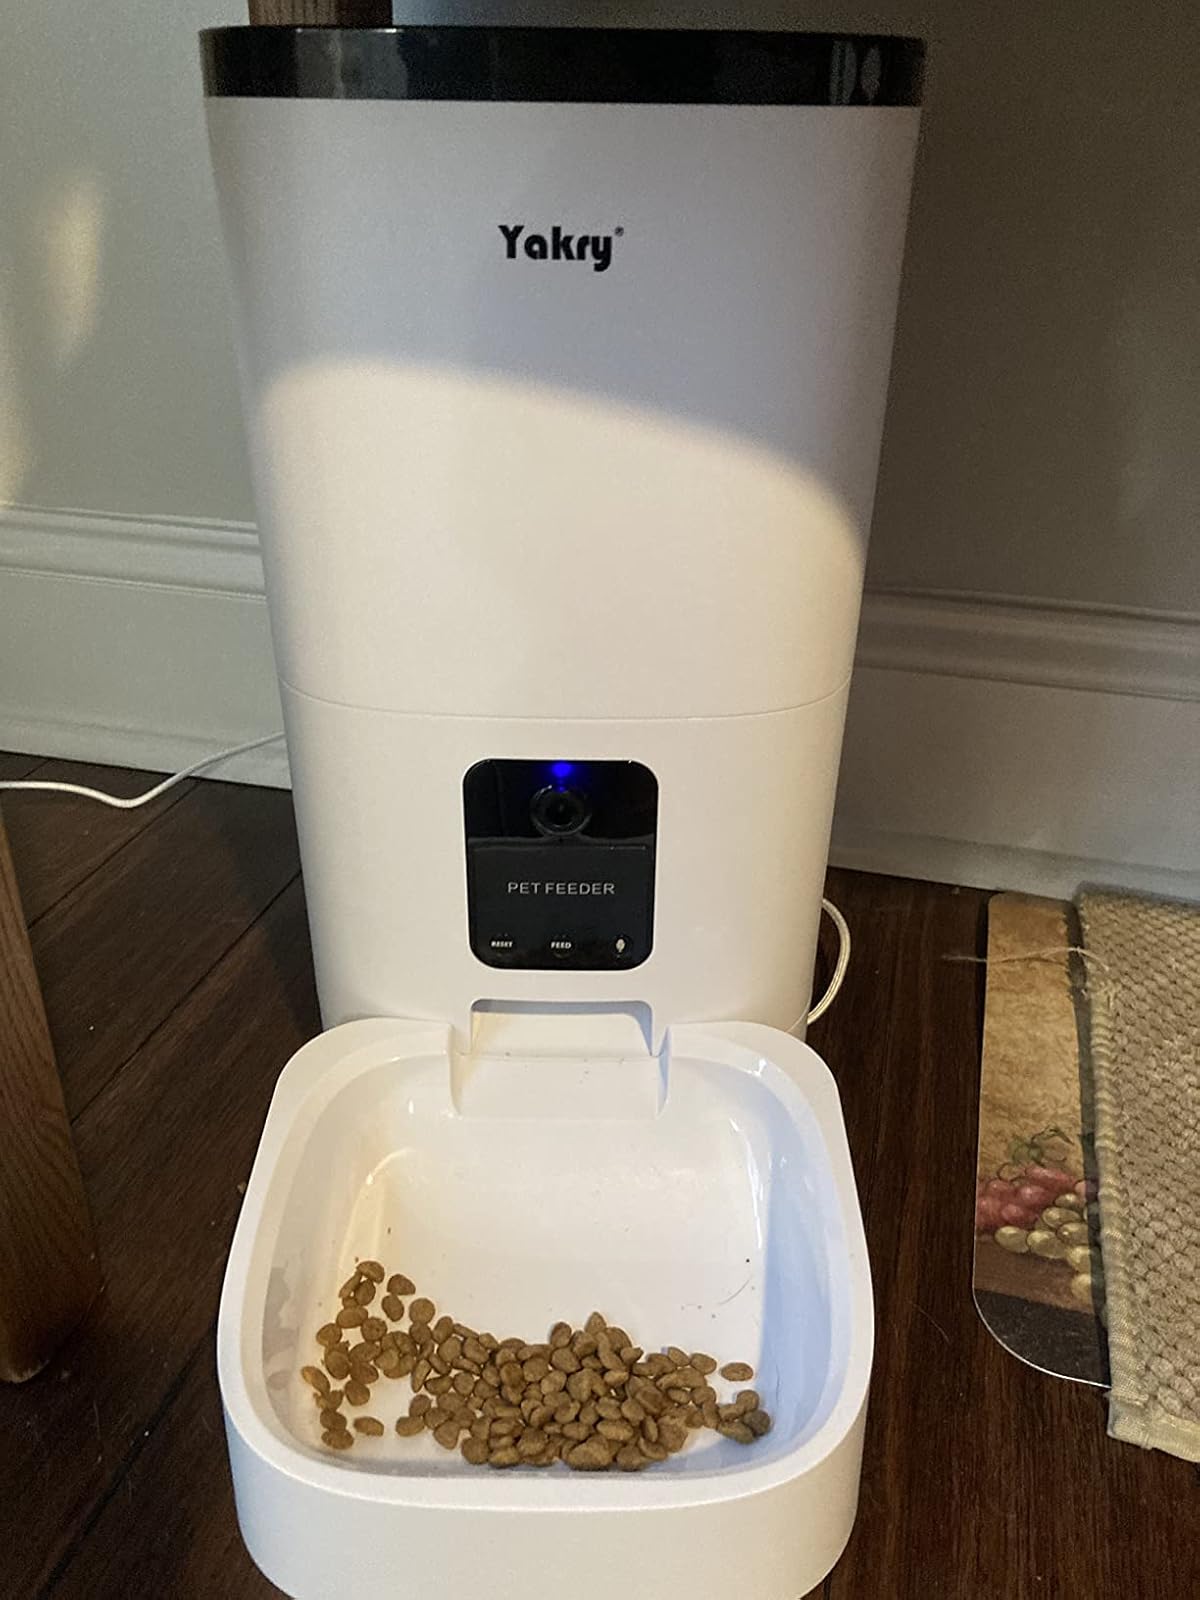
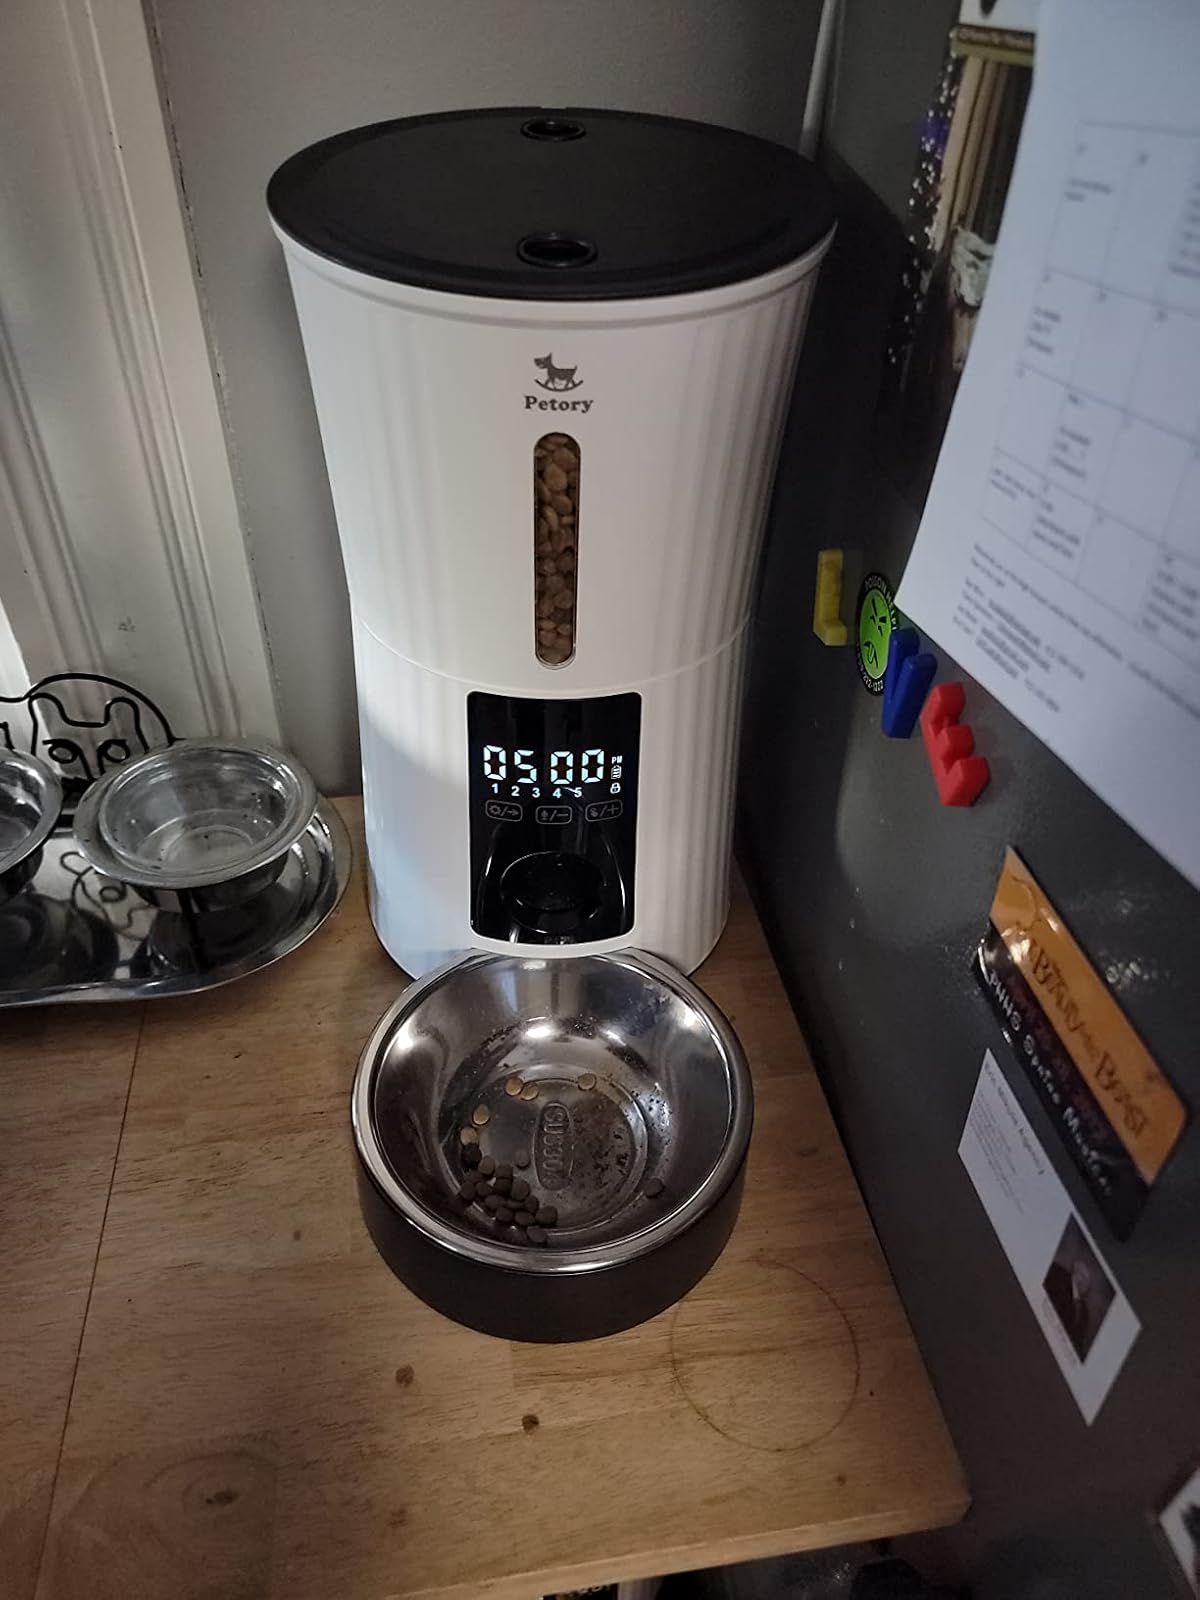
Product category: items_feeder
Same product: no